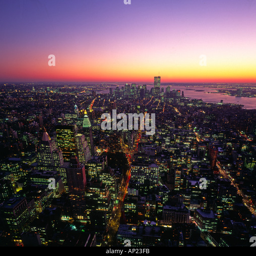
filming location from the pre